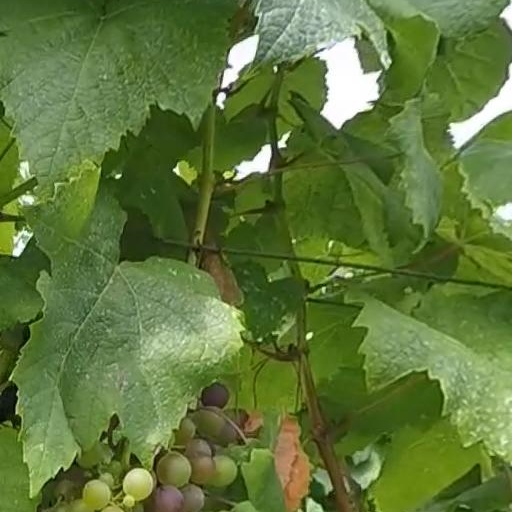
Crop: grape